For the New Intellectual

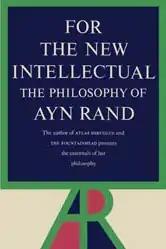
Cover of the first edition

For the New Intellectual: The Philosophy of Ayn Rand is a 1961 work by the philosopher Ayn Rand. It is her first long non-fiction book. Much of the material consists of excerpts from Rand's novels, supplemented by a long title essay that focuses on the history of philosophy.